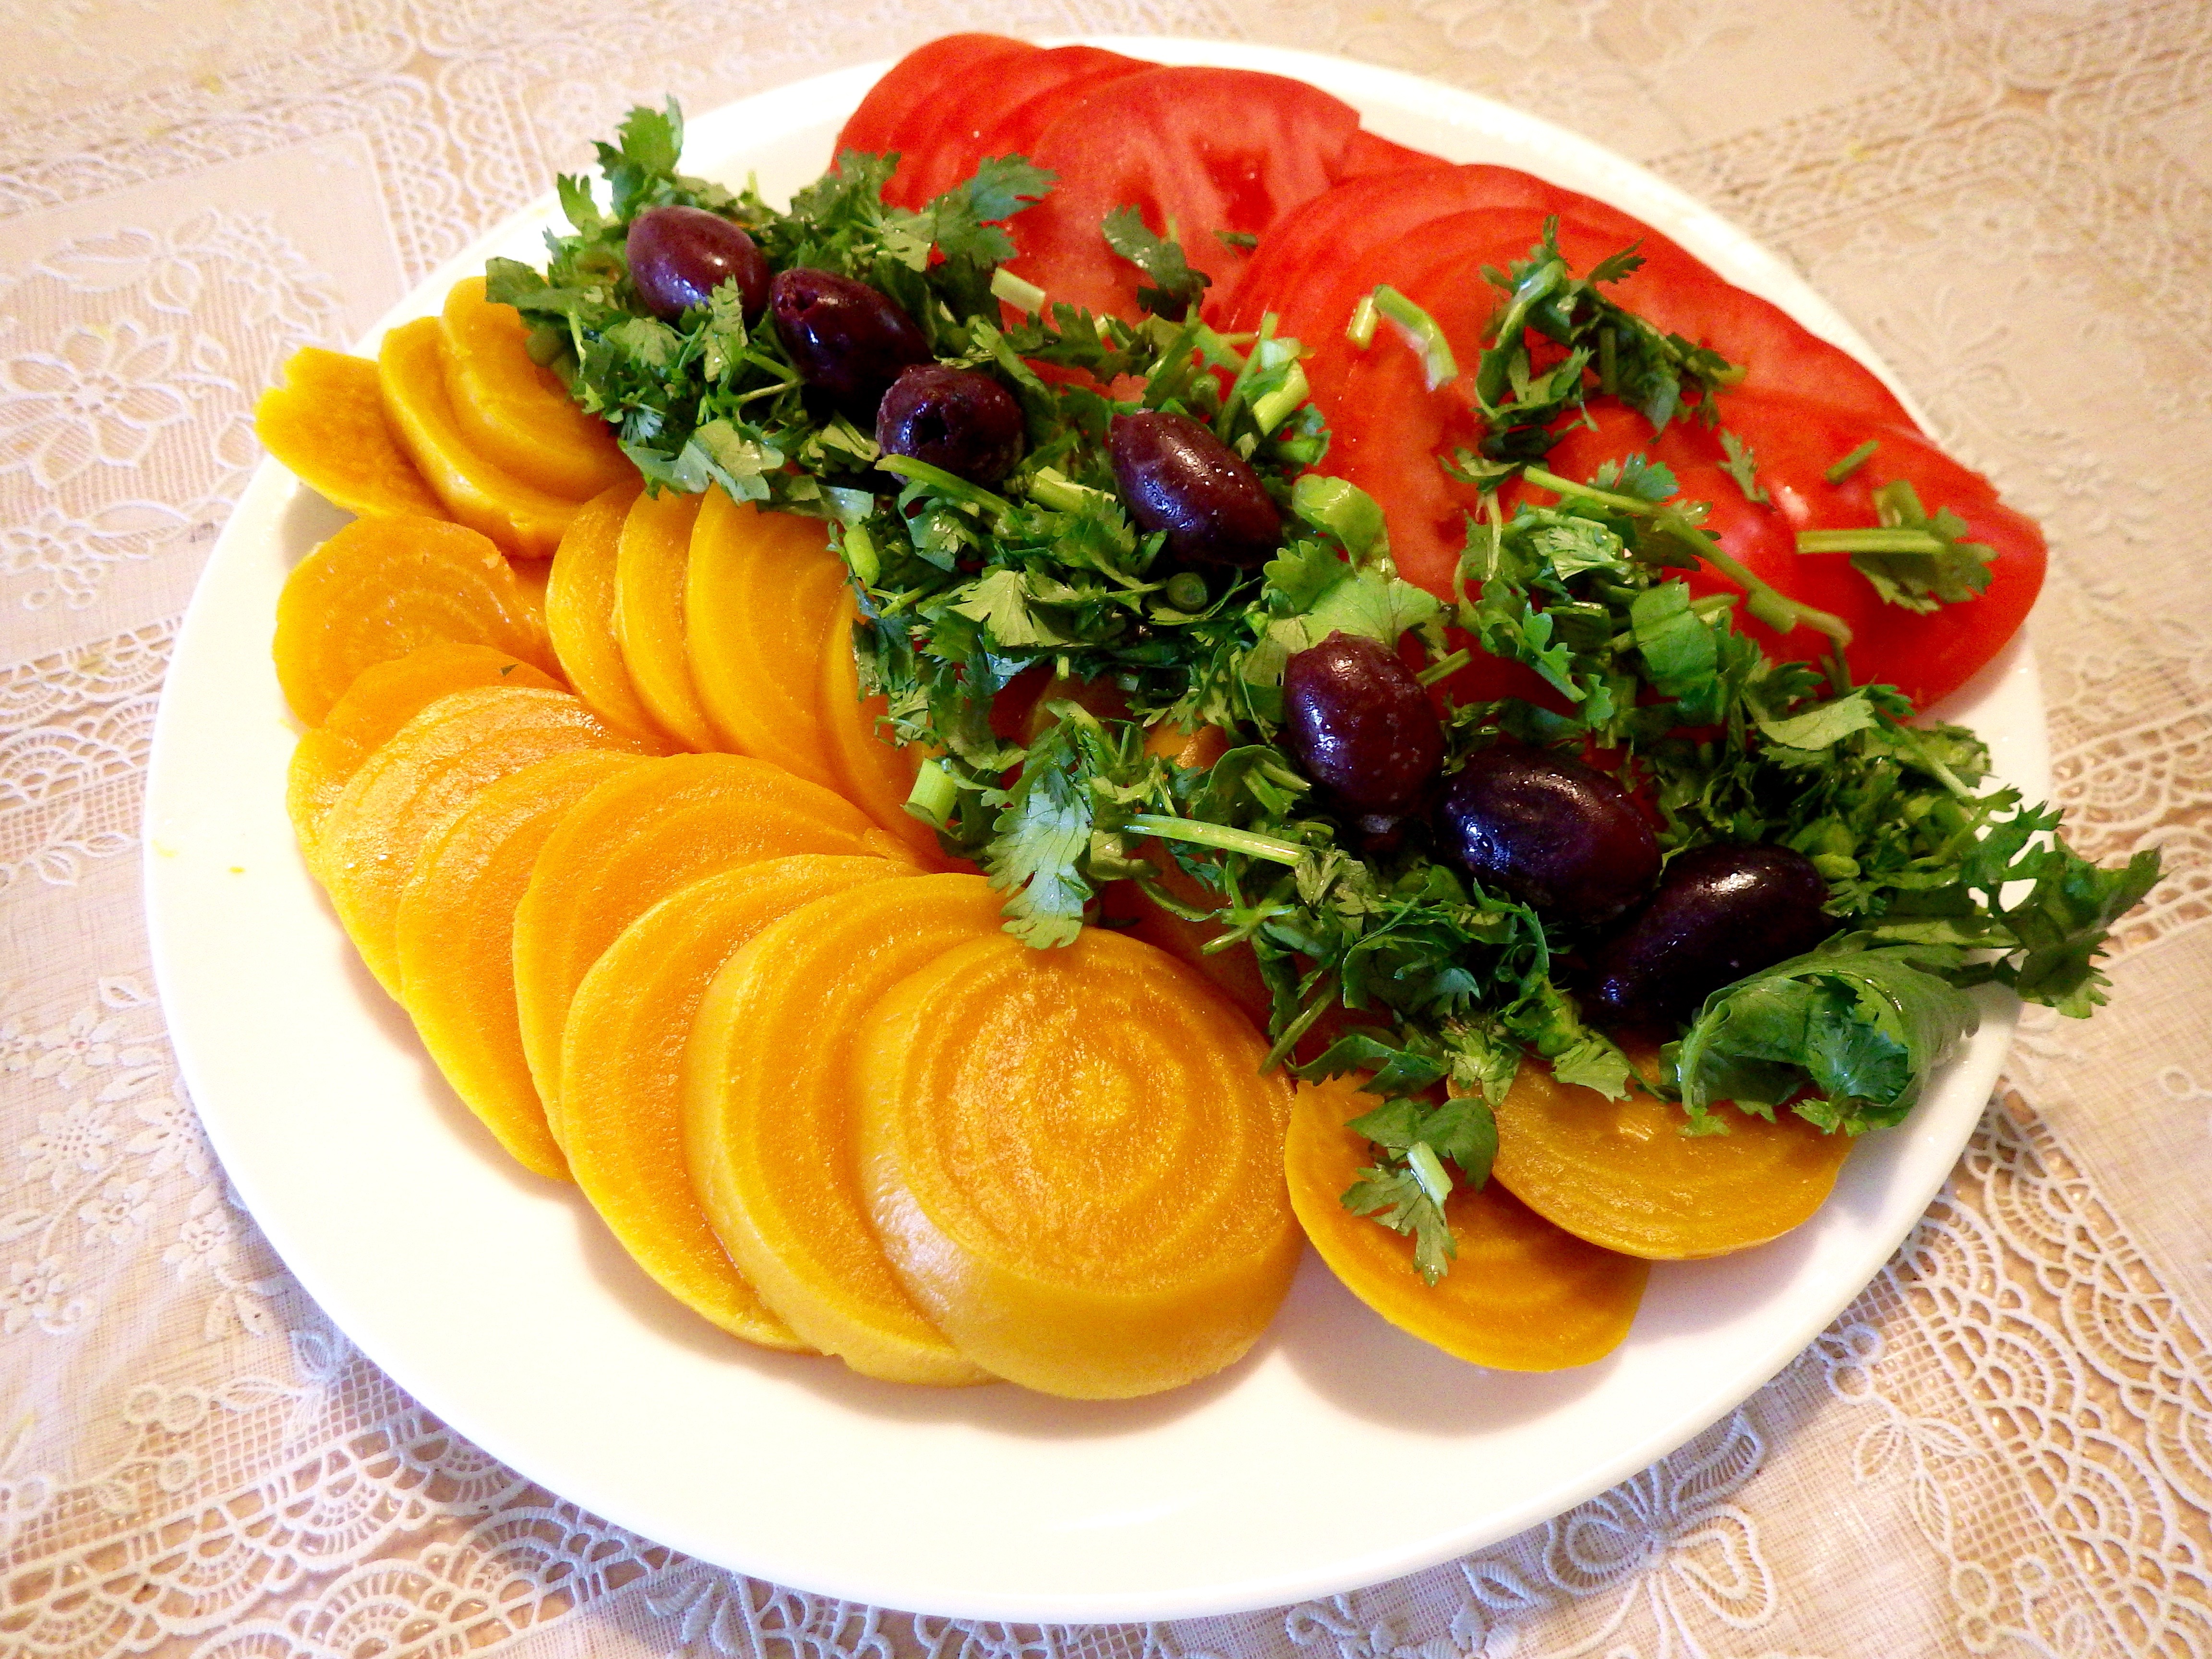
plant, fruit, dish, food, produce, vegetable, cuisine, garnish, flowering plant, hors d oeuvre, land plant